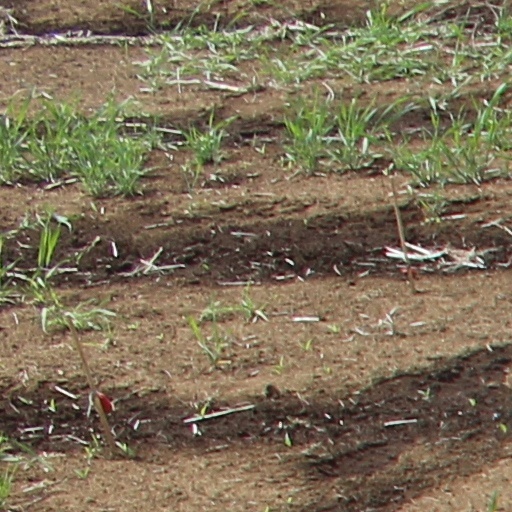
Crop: wheat